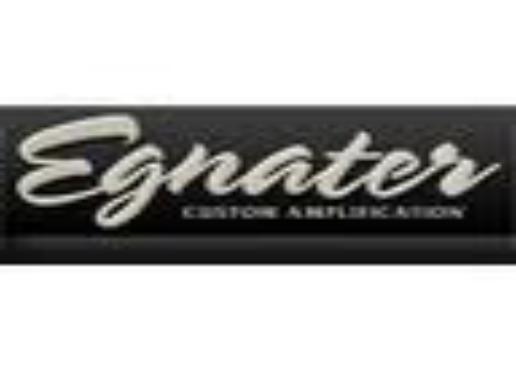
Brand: Egnater
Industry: Electronic